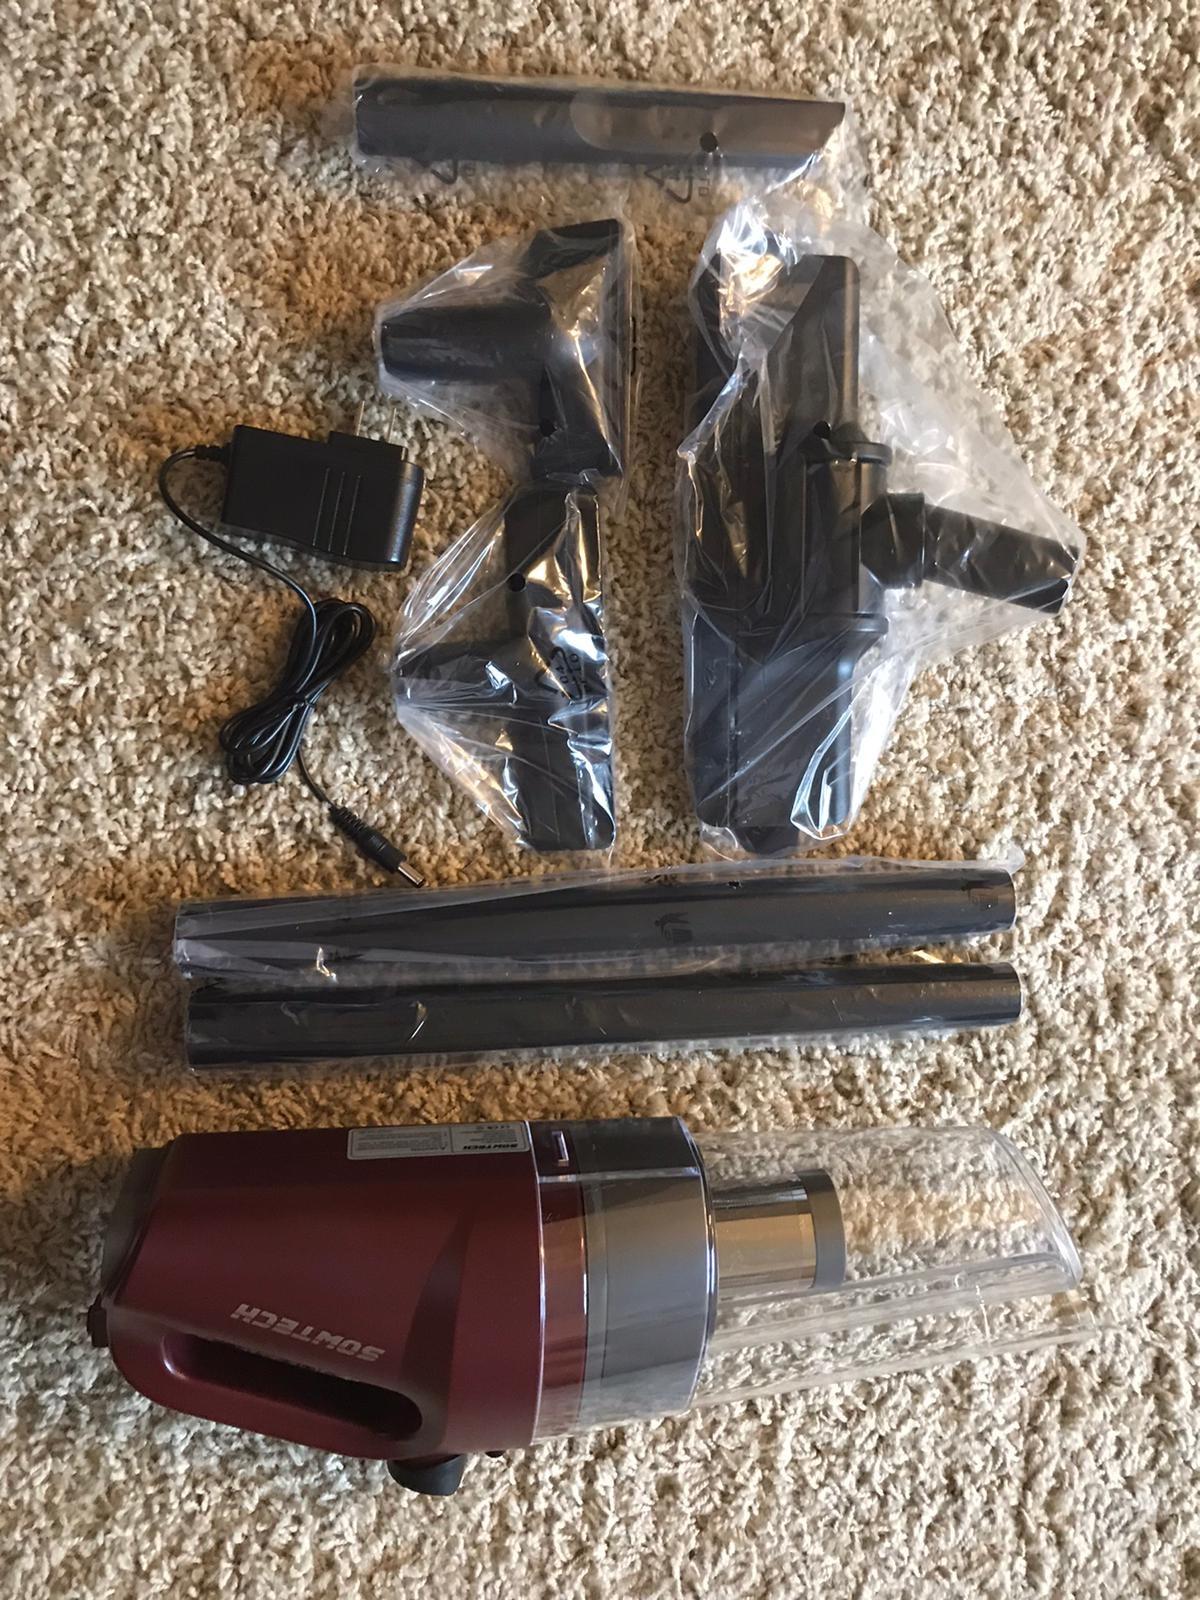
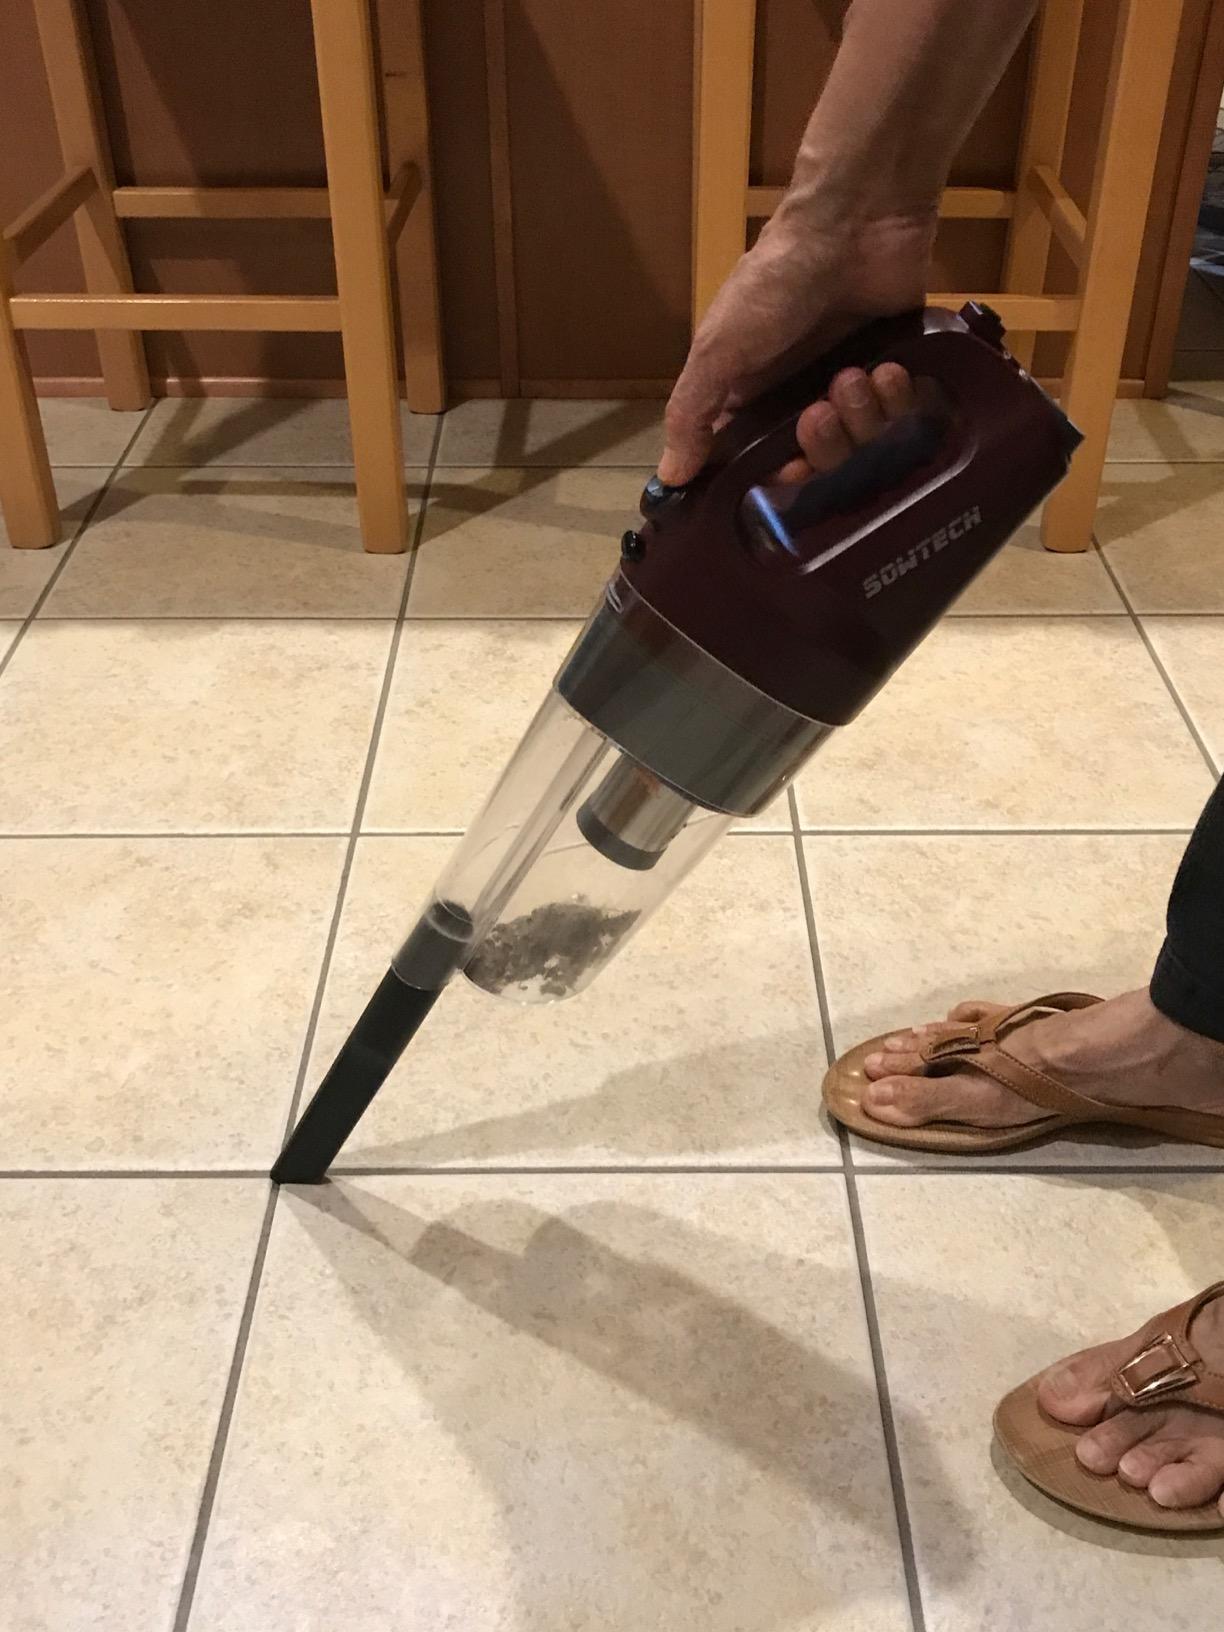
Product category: items_vacuum
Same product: yes